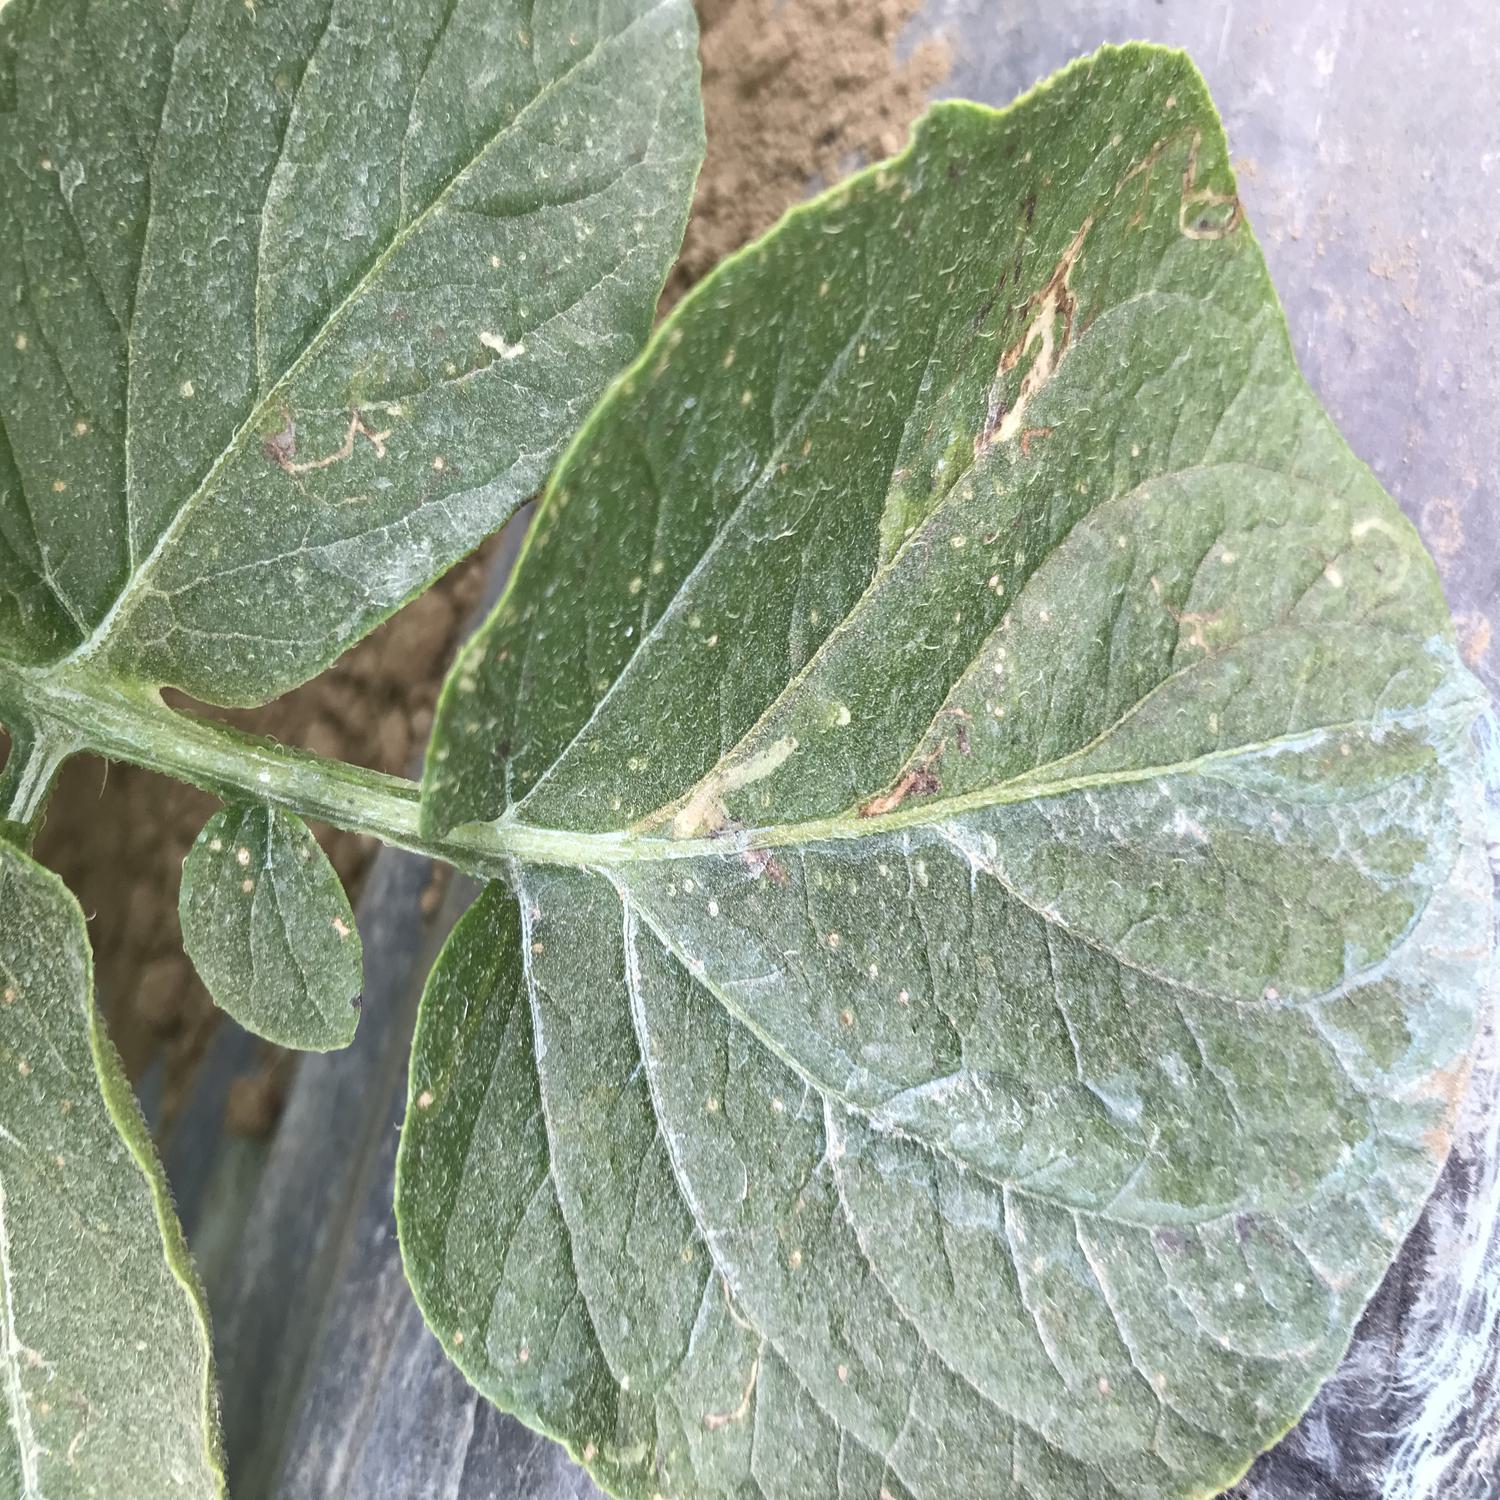
Label: Pest